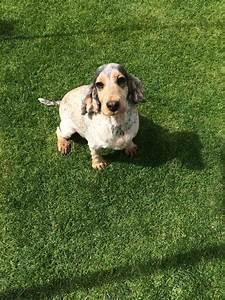
dog